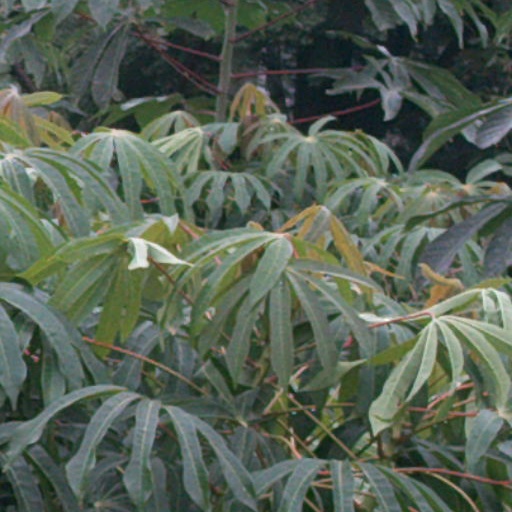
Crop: cassava